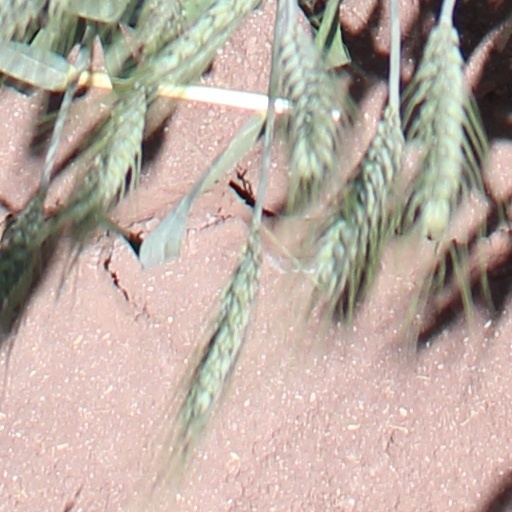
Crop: wheat